Saint-Laurent-de-la-Cabrerisse

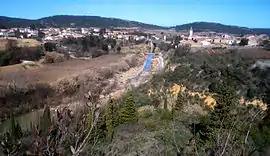
A general view of Saint-Laurent-de-la-Cabrerisse

Saint-Laurent-de-la-Cabrerisse is a commune in the Aude department in southern France.